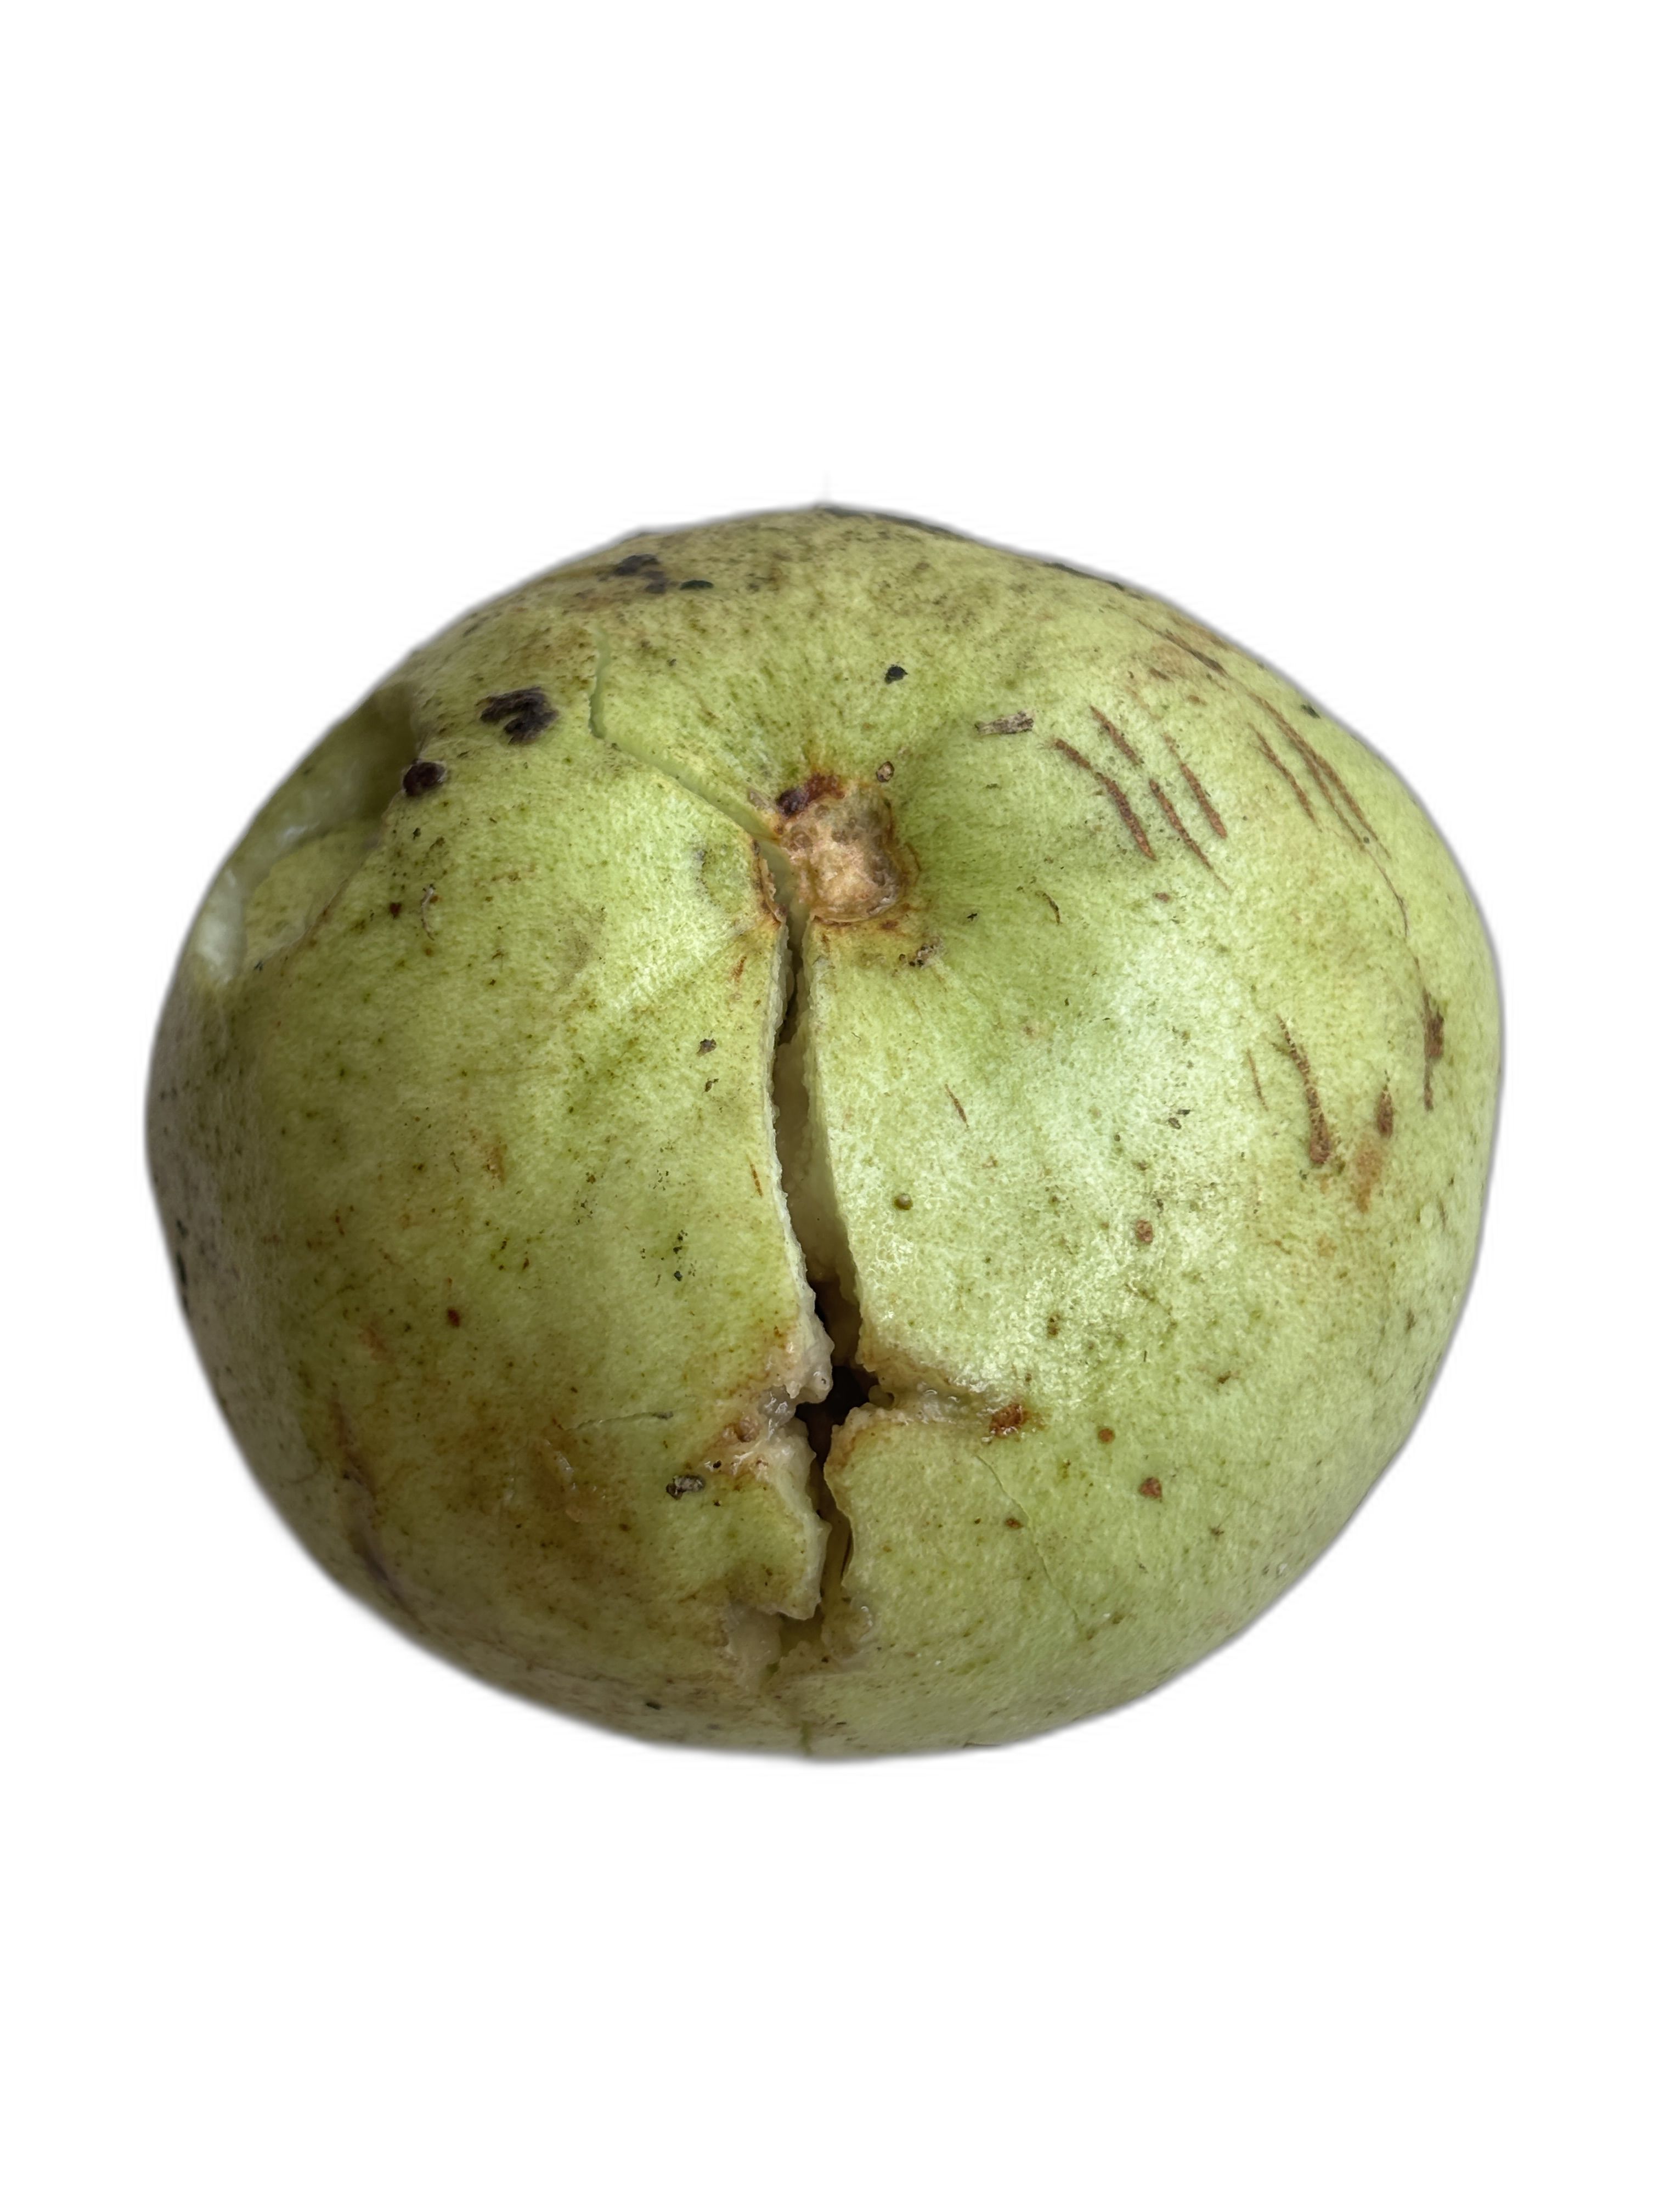
Plant part: fruit
Disease: Styler end root